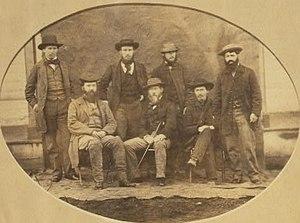
David Lyall est un naturaliste, médecin et explorateur britannique.